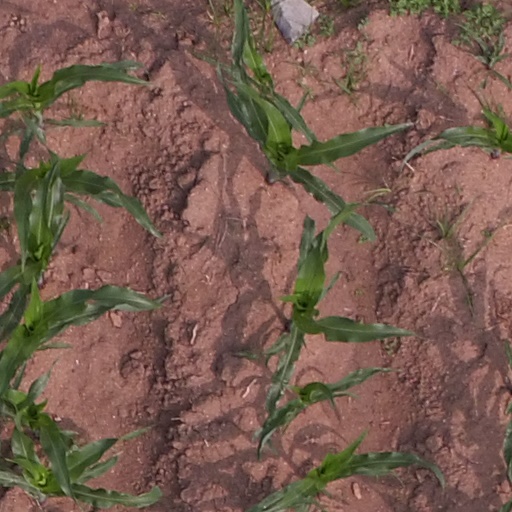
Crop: maize; corn